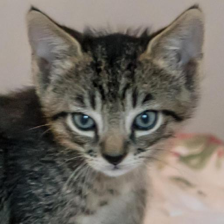
Label: animals